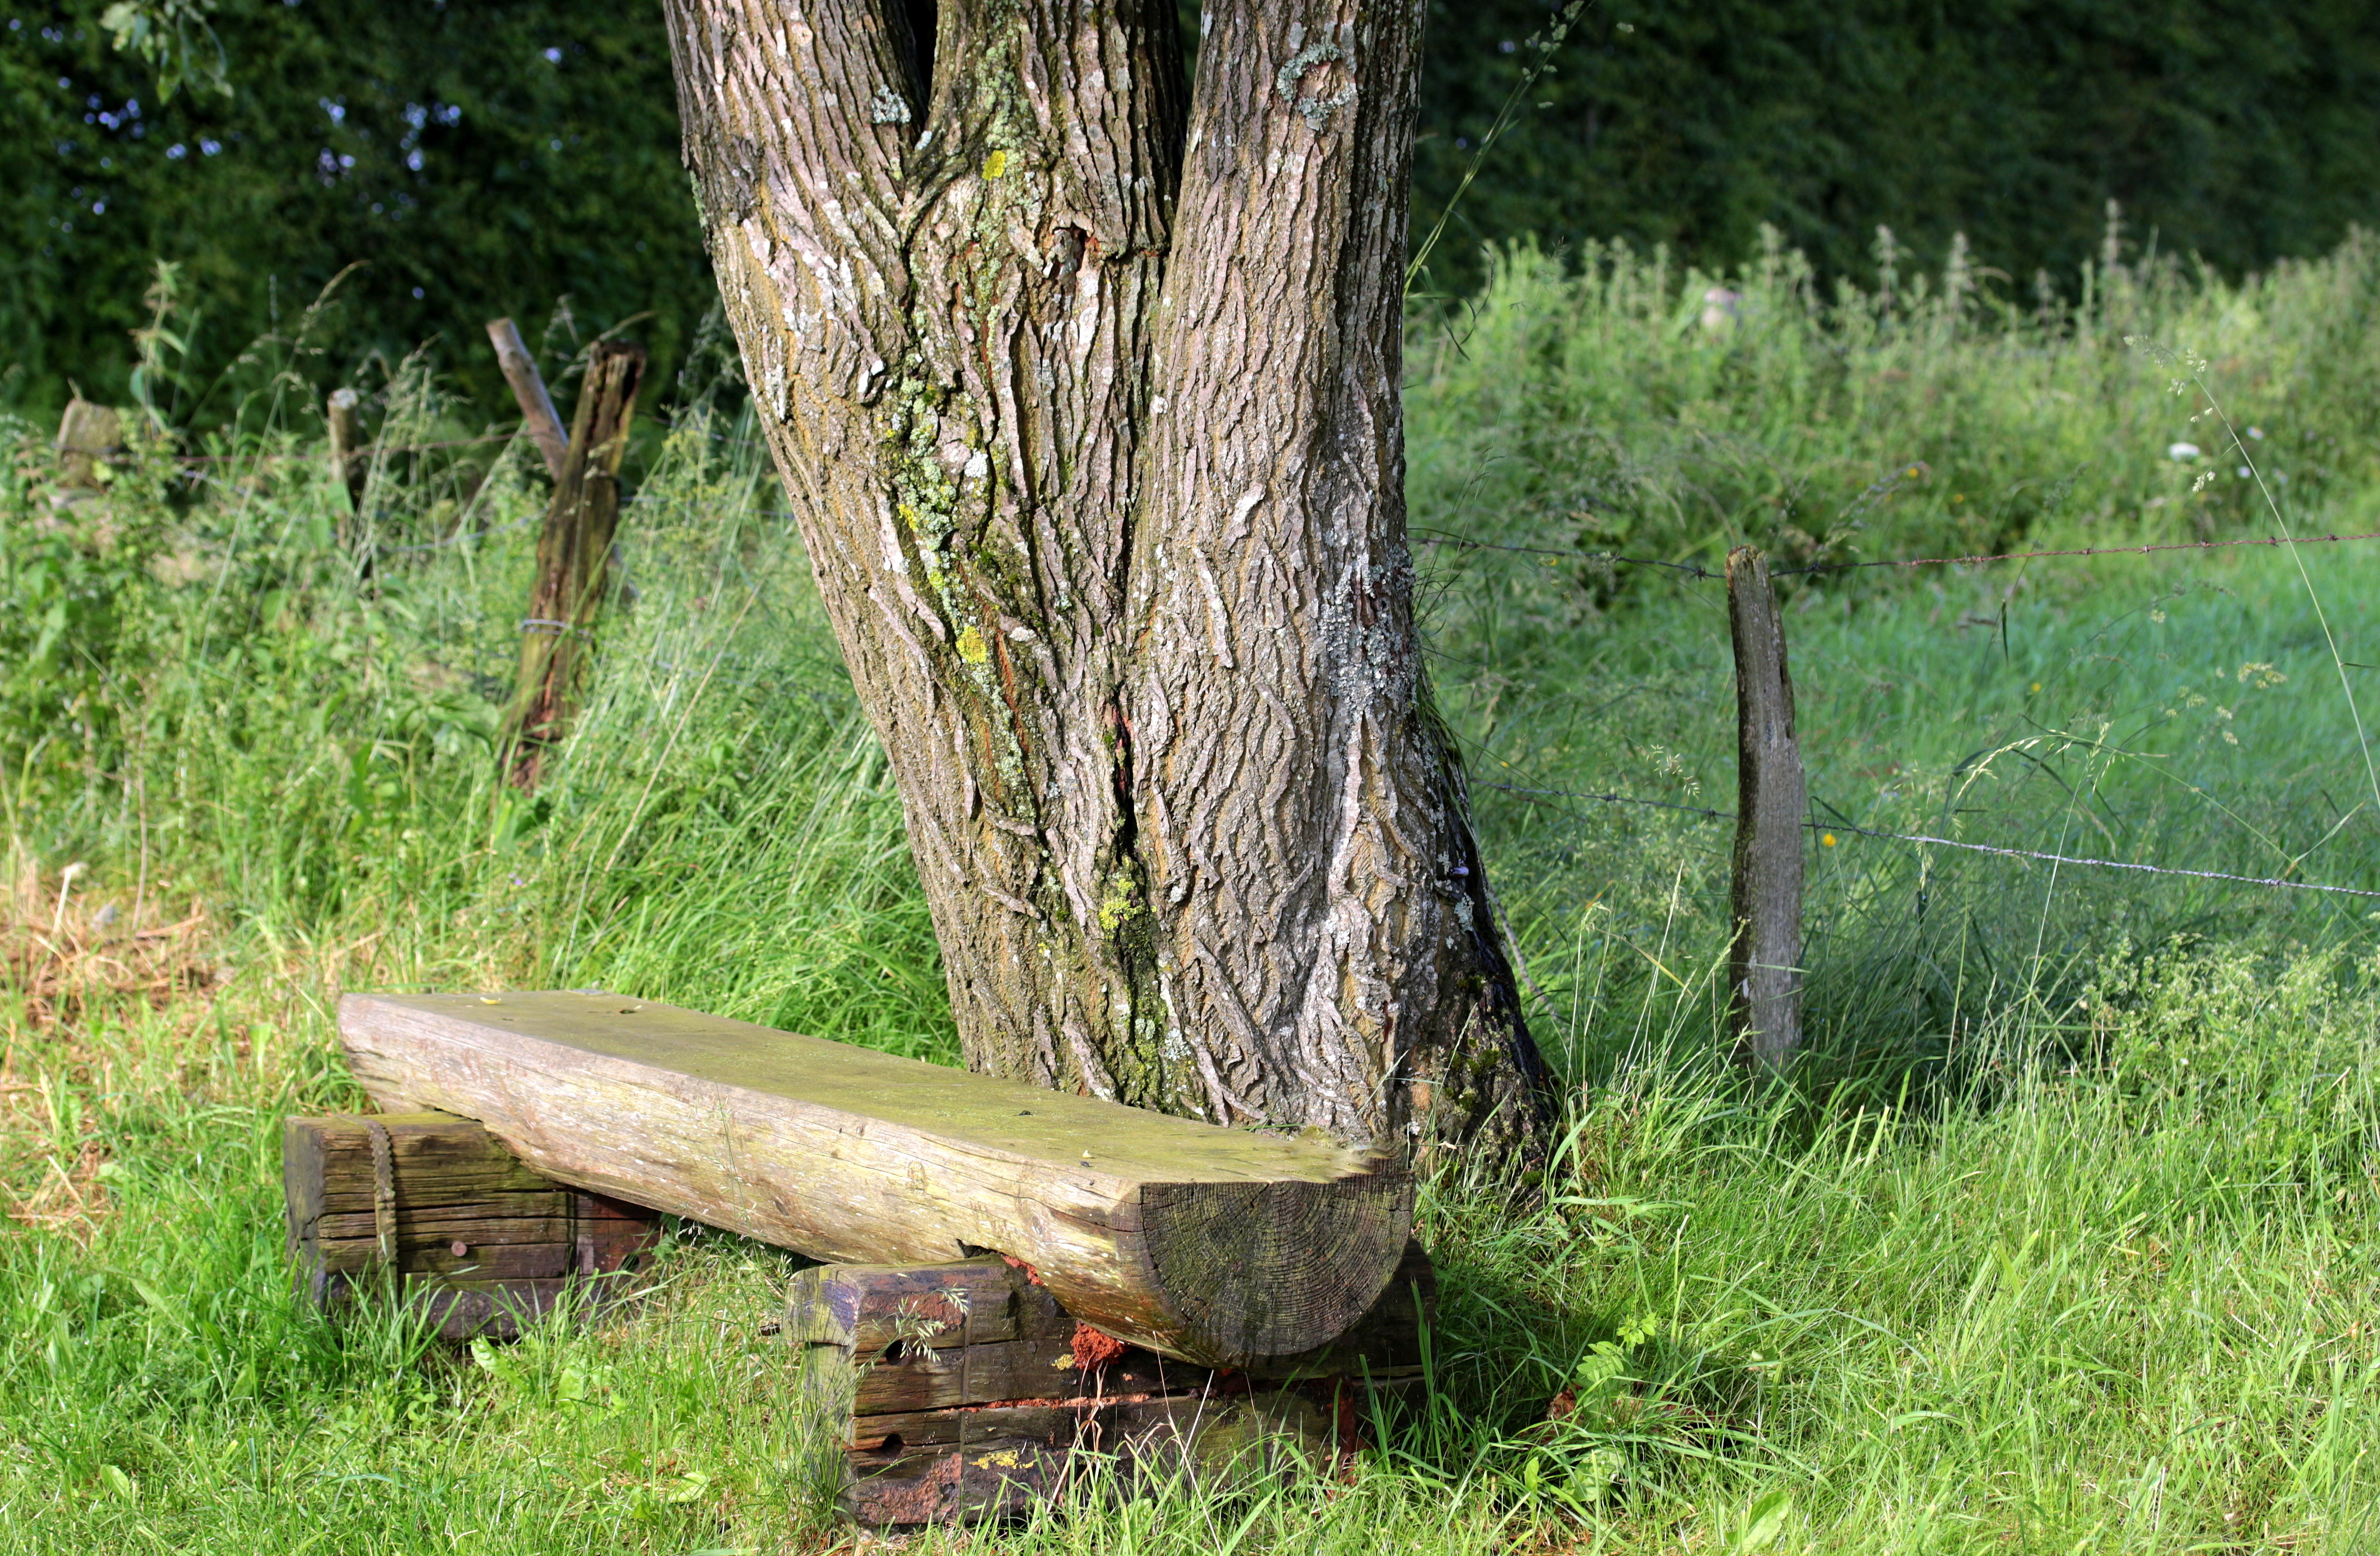
tree, nature, forest, grass, fence, plant, wood, bench, meadow, seat, trunk, old, rest, weathered, wooden bench, bank, wetland, woodland, habitat, silent, recovery, click, natural environment, woody plant